New York State Route 72

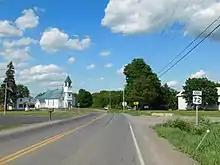
NY 72 at the junction with NY 11B in Hopkinton

NY 72 begins at an intersection with NY 56 southwest of the Potsdam village limits in the town of the same name in northern St. Lawrence County. The route heads southeast on a line to Stafford Corners, a small hamlet located on the Potsdam-Parishville line, then turns east to serve the hamlets of Parishville Center, located at the junction of NY 72 and Ashton/Sinclair Roads, and Parishville, located on the west branch of the St. Regis River. Within Parishville, NY 72, named Main Street, crosses the river and intersects the southern end of County Route 47 (CR 47), a connector leading to U.S. Route 11 (US 11) and NY 11C to the north.